Guitar controller

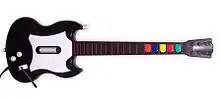
"Guitar Hero" controller that comes with the game. The guitar resembles a Gibson SG

The Harmonix "Guitar Hero" Guitar Controller was a 3/4 scale replica of a Gibson SG. The controller has 5 buttons under the tuning pegs, on the neck of the guitar. These buttons are as follows: green, red, yellow, blue, and orange. Then, at the bottom of the guitar are as follows: a Start button, a Select button, a whammy bar, and a strum bar.